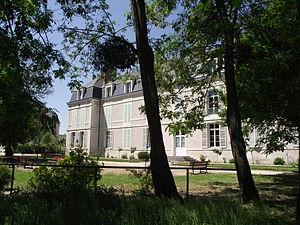
Villa Lunier - Actuel bâtiment Lunier de la cité scolaire Augustin-Thierry.
L’histoire de la cité scolaire Augustin-Thierry commence avec la création, par lettre patente, d'un collège royal à Blois par Henri III en 1581 et continue jusqu'à nos jours, malgré plusieurs interruptions et changements de locaux.
La cité scolaire Augustin-Thierry est un établissement d'enseignement secondaire et supérieur public situé à Blois, dans l'académie d'Orléans-Tours. Réunissant un collège, un lycée général et technologique, une section professionnelle et le GRETA du Loir-et-Cher, la cité scolaire accueille, à la rentrée 2016, 1 623 élèves et étudiants et environ 325 personnels encadrants.